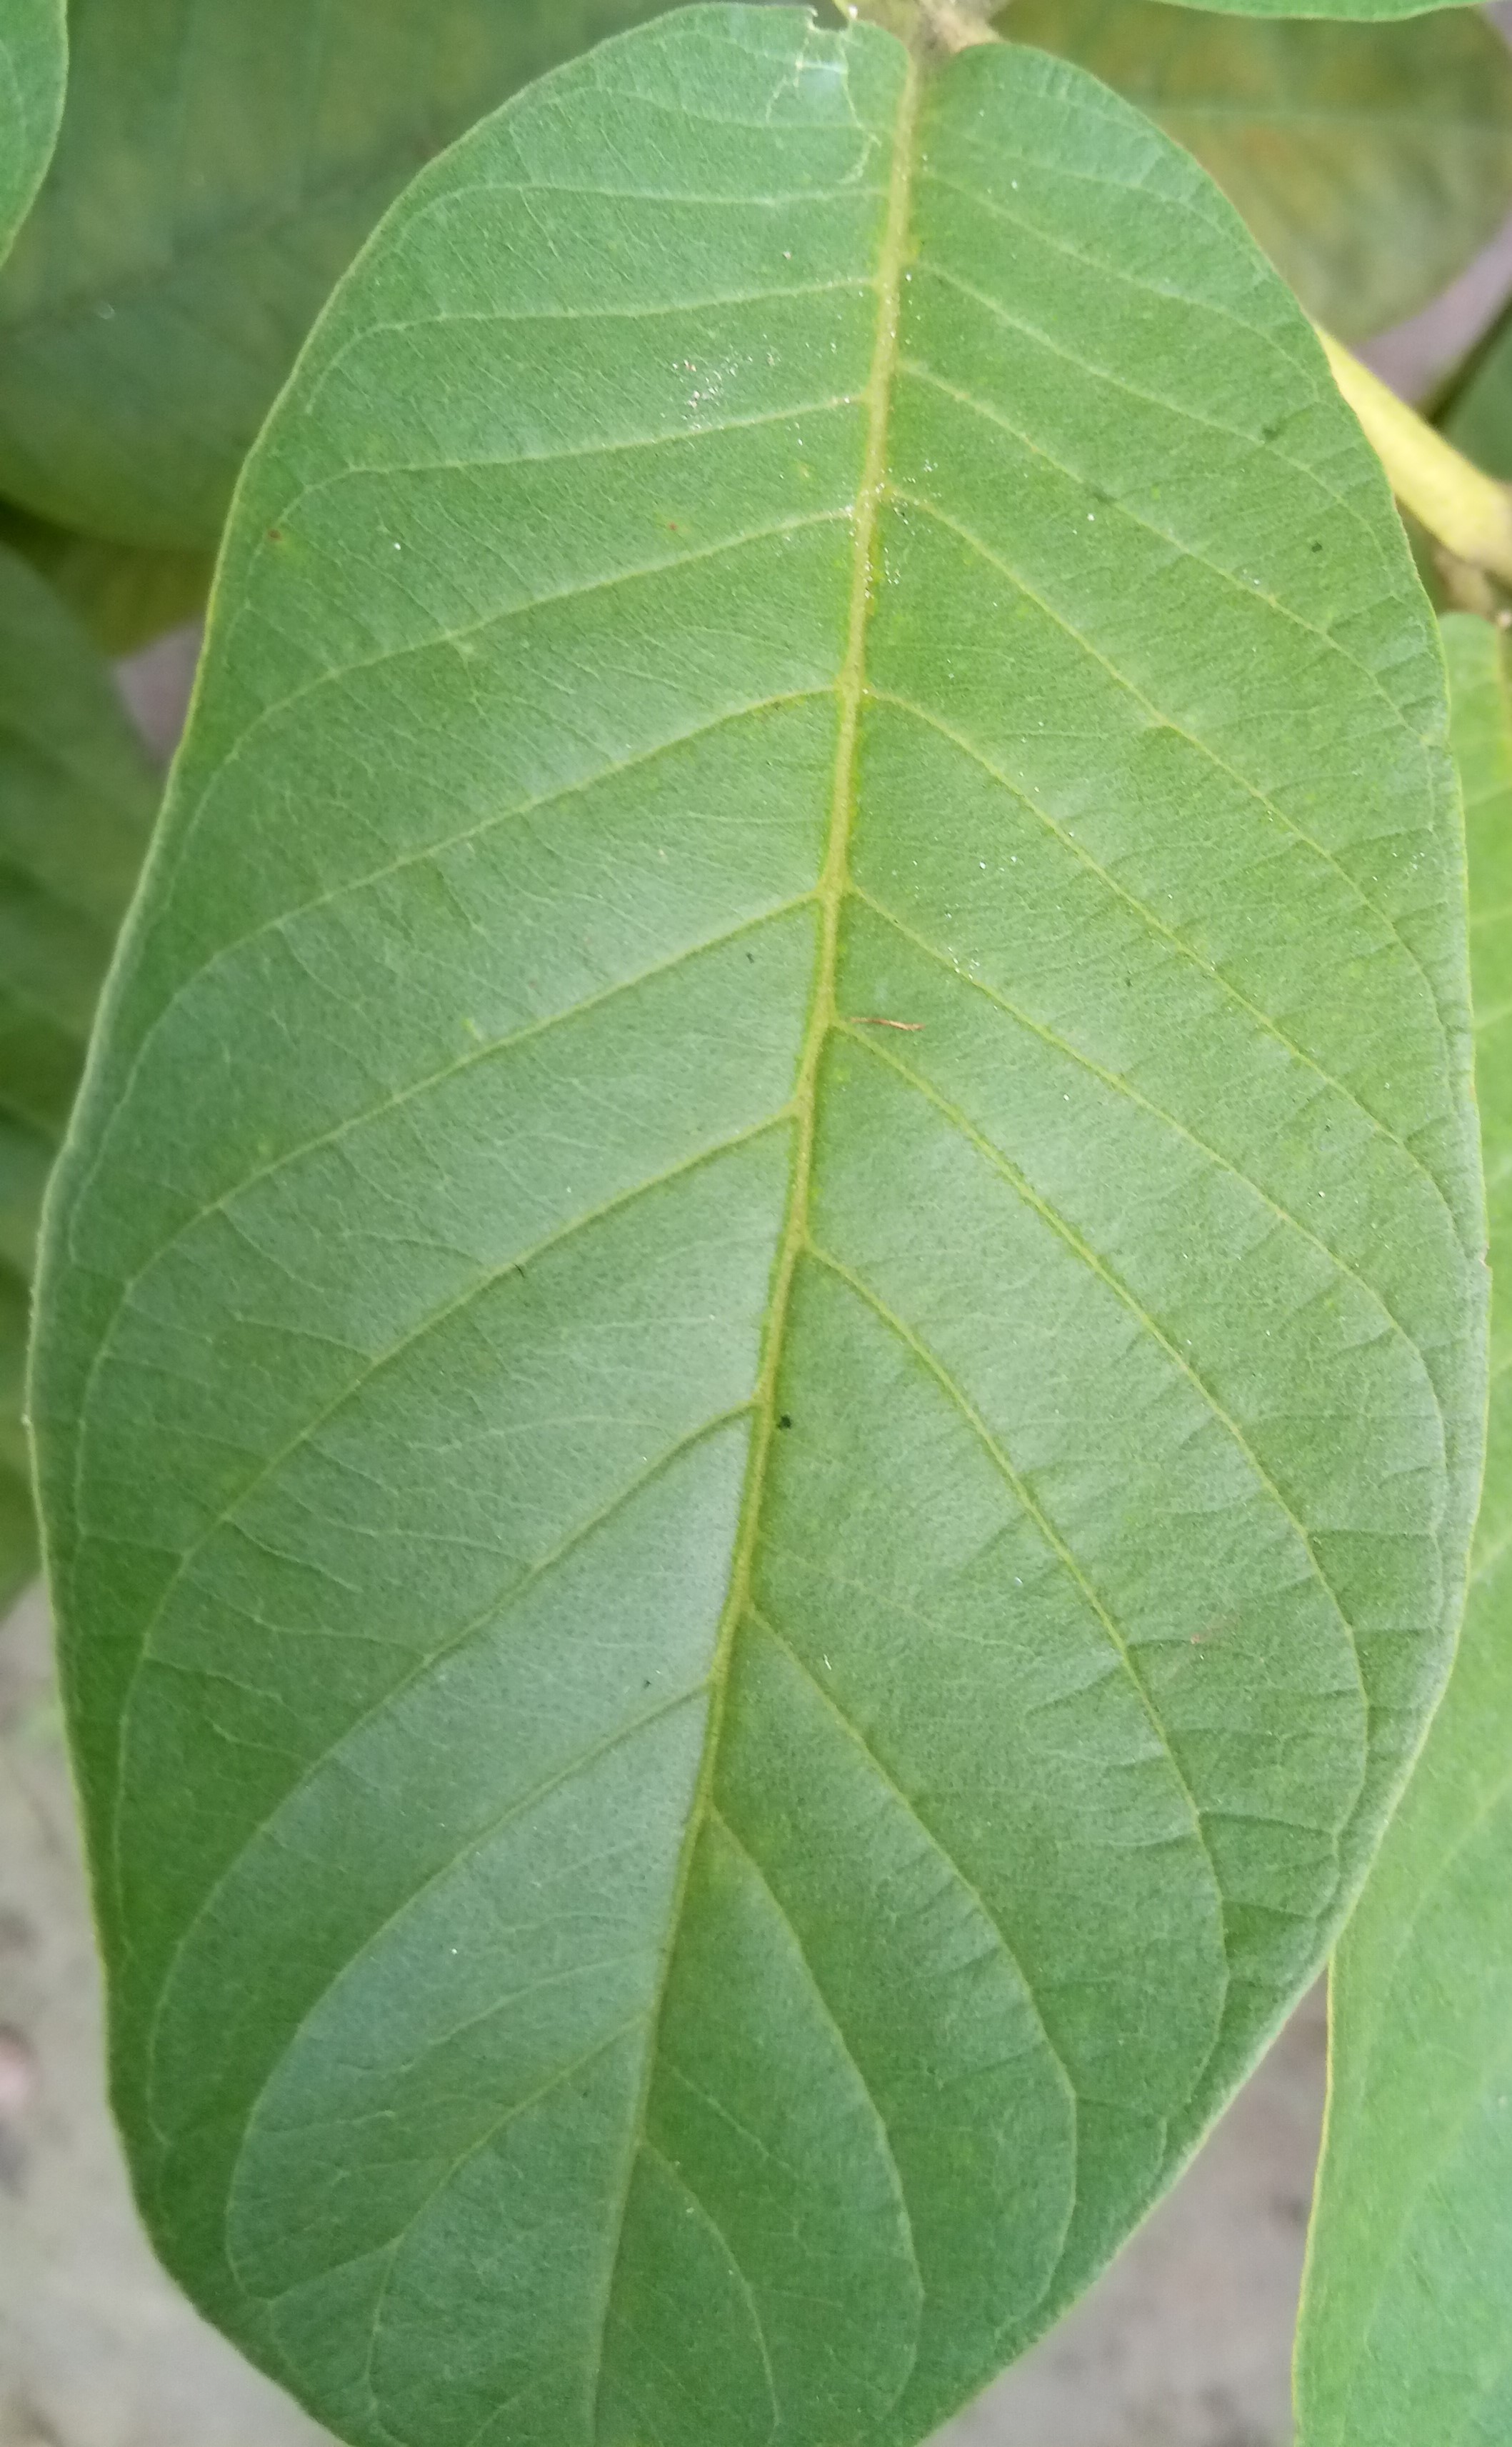
Label: Disease Free